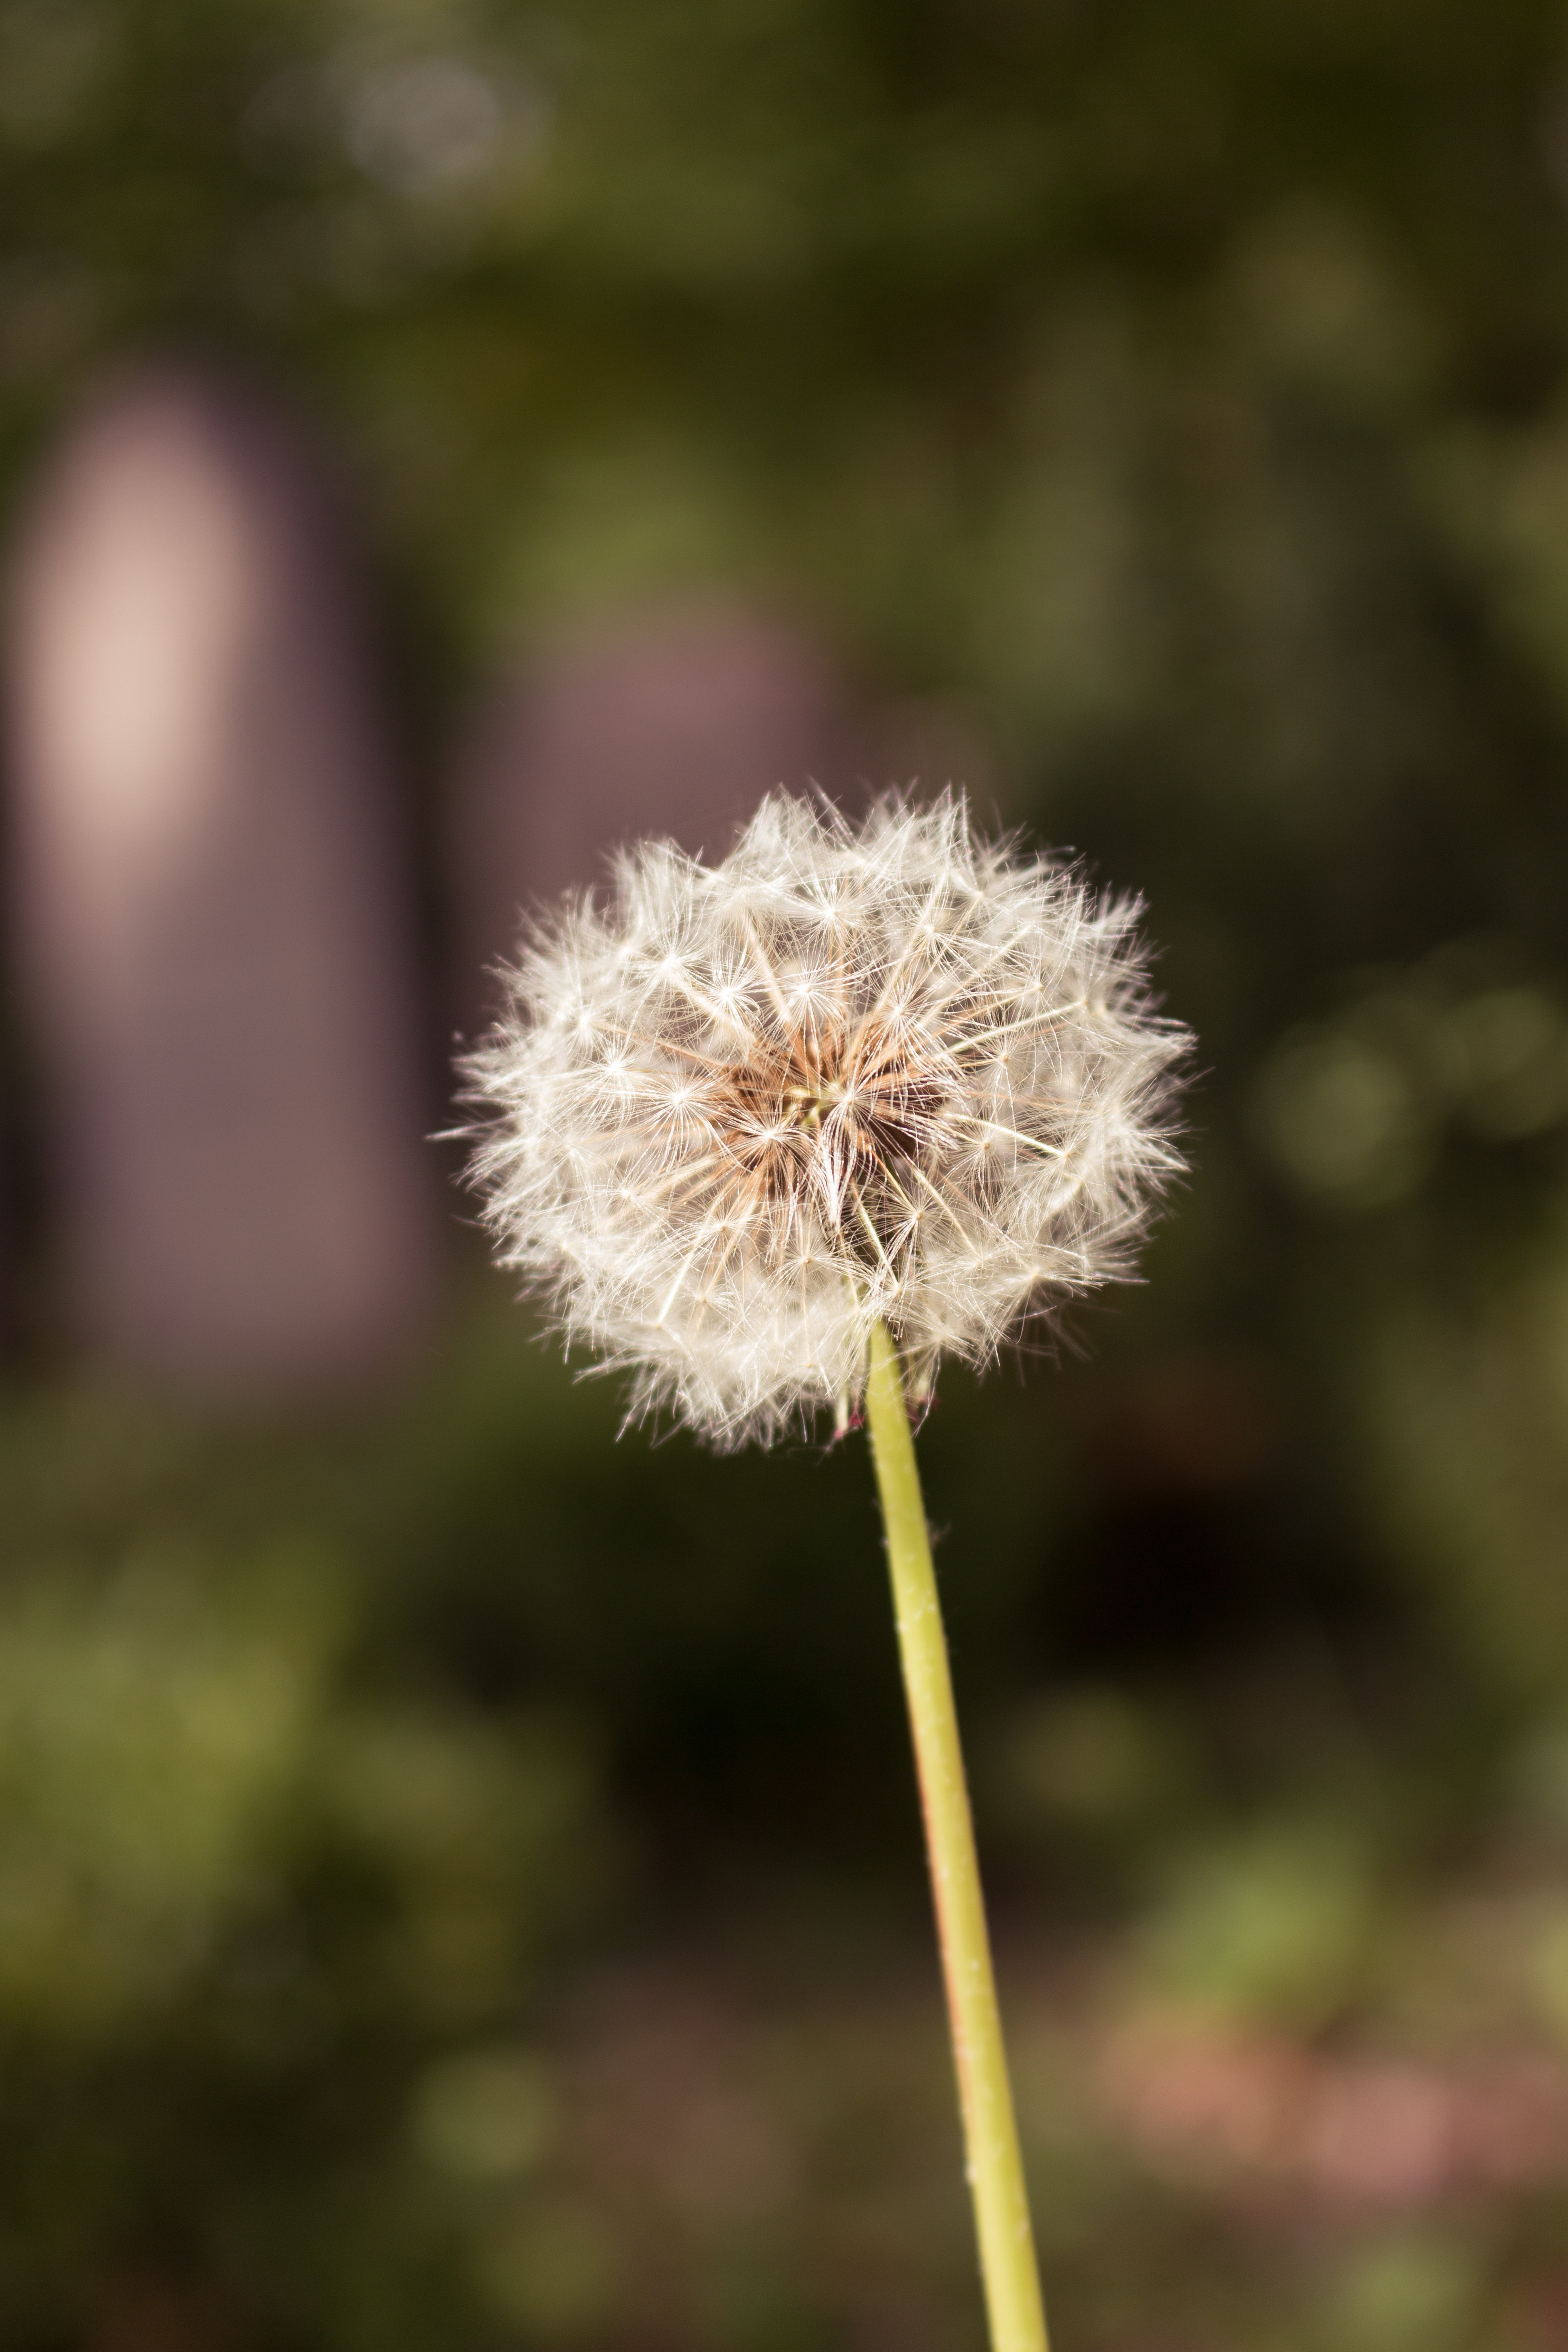
nature, grass, plant, meadow, dandelion, leaf, flower, botany, close, flora, wildflower, close up, macro photography, flowering plant, daisy family, grass family, plant stem, land plant